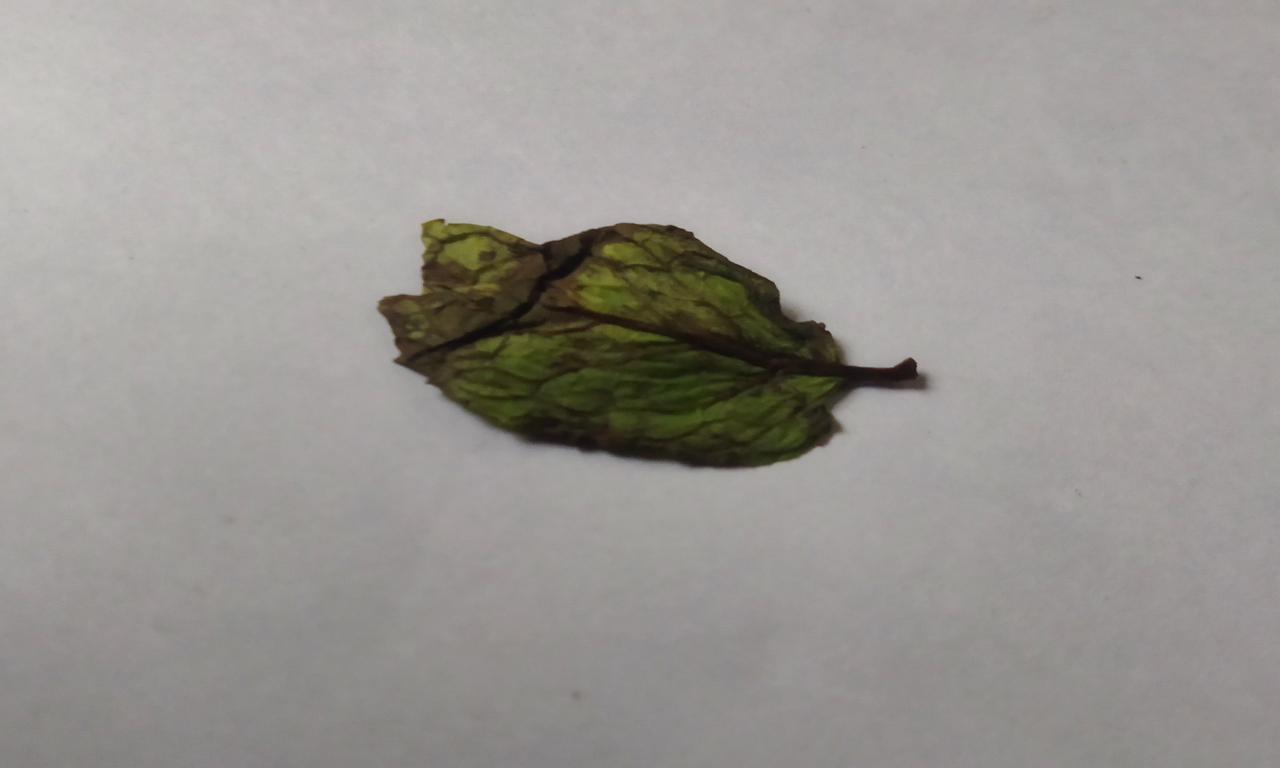
Label: Spoiled